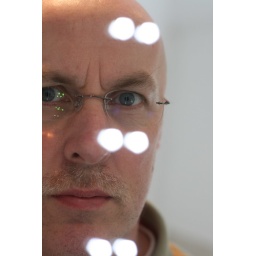
The mirror we have had installed in our bathroom has tiny LED's along the edges, hence the white dots . . .